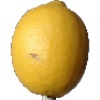
Label: Lemon 1